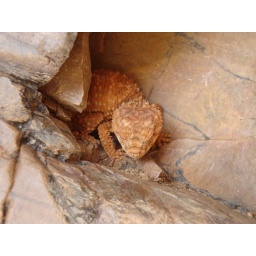
Such a cute little chameleon asleep in the rock face at Spencer Gap